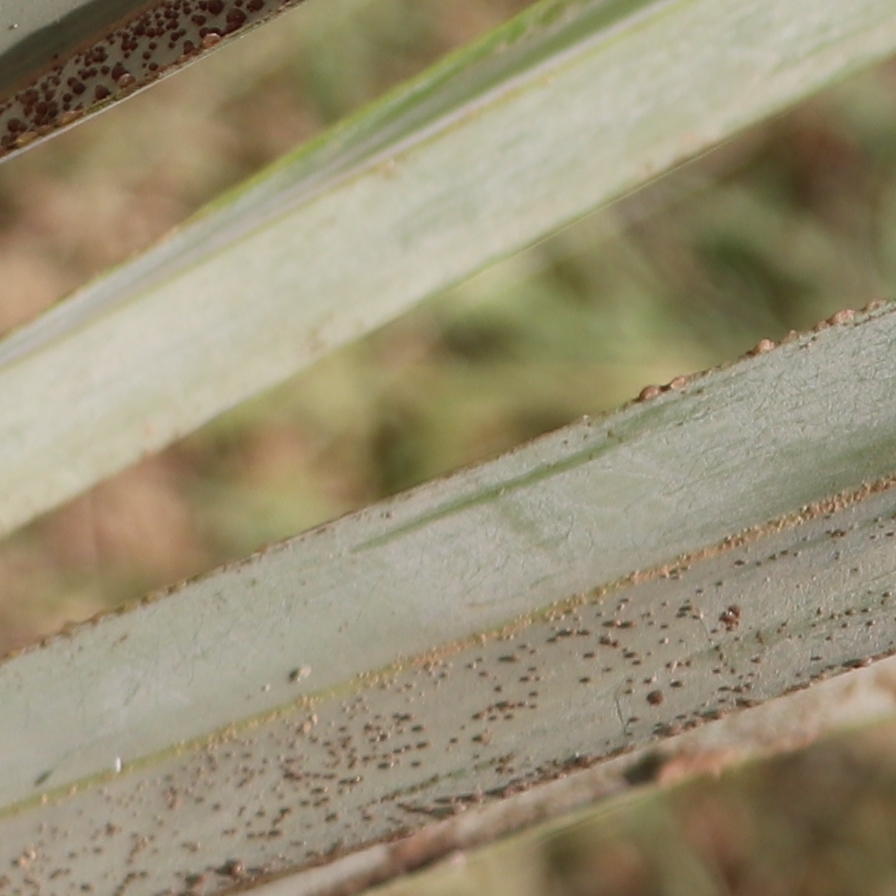
Label: Honey